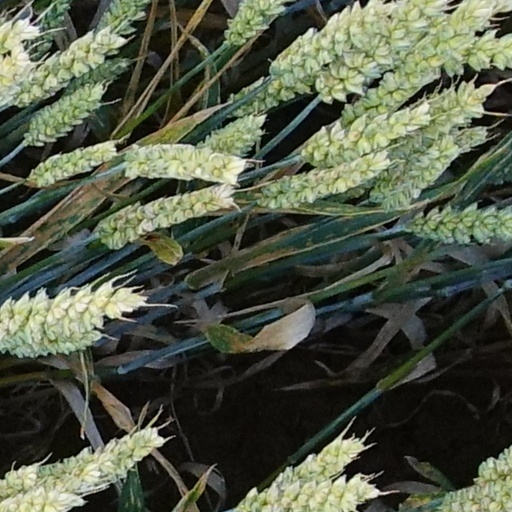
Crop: wheat